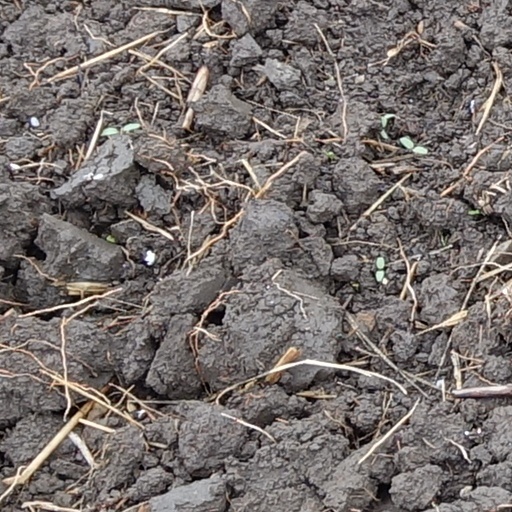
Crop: wheat